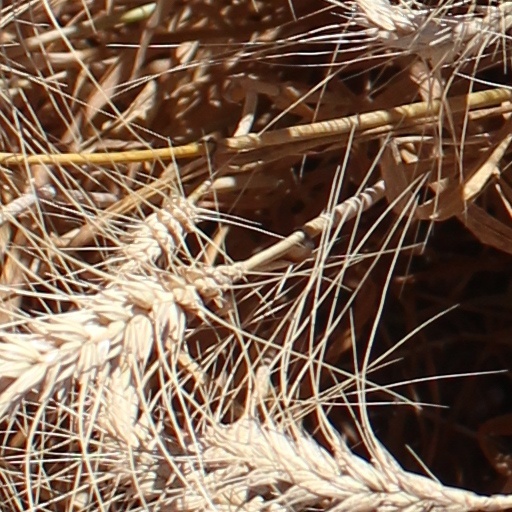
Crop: wheat